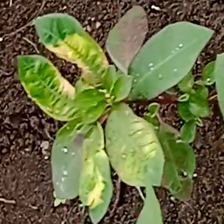
Weed species: Moti_dudhi(Euphorbia_geneculata_L)